The Discoverie of Witchcraft

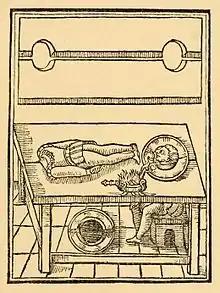
Scot's diagram explaining the "Decollation of John Baptist" illusion, in which the performer appears "to cut off ones head, and to laie it in a platter": the table has two holes, and one person raises their head through the rightmost while a second person lies on the table with their head in the leftmost hole. The second person's neck is dressed with "a little dough kneded with bul/locks bloud".

He set himself to prove that the belief in witchcraft and magic was rejected by reason and by religion and that spiritualistic manifestations were wilful impostures or illusions due to mental disturbance in the observers. His aim was to prevent the persecution of poor, aged, and simple persons, who were popularly credited with being witches. The maintenance of the superstition he blamed largely on the Roman Catholic Church, and he attacked writers including Jean Bodin (1530–1596), author of "Démonomanie des Sorciers" (Paris, 1580), and Jacobus Sprenger, supposed joint author of "Malleus Maleficarum" (Nuremberg, 1494).